Hekatompedon

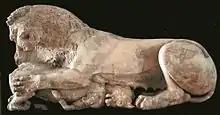
Lioness at the centre of the East pediment

The East pediment, also known as the Lioness pediment, contained in the centre "two symmetrically placed lions killing a calf" (only one has been recovered) and two "snakes" on the side corners. The meaning of this scene is again unknown. The lioness has both female (breast) and male (mane) details, probably arising from the lack of knowledge of the Greek artists on these animals, which no longer populated Greece in the 6th century BC.